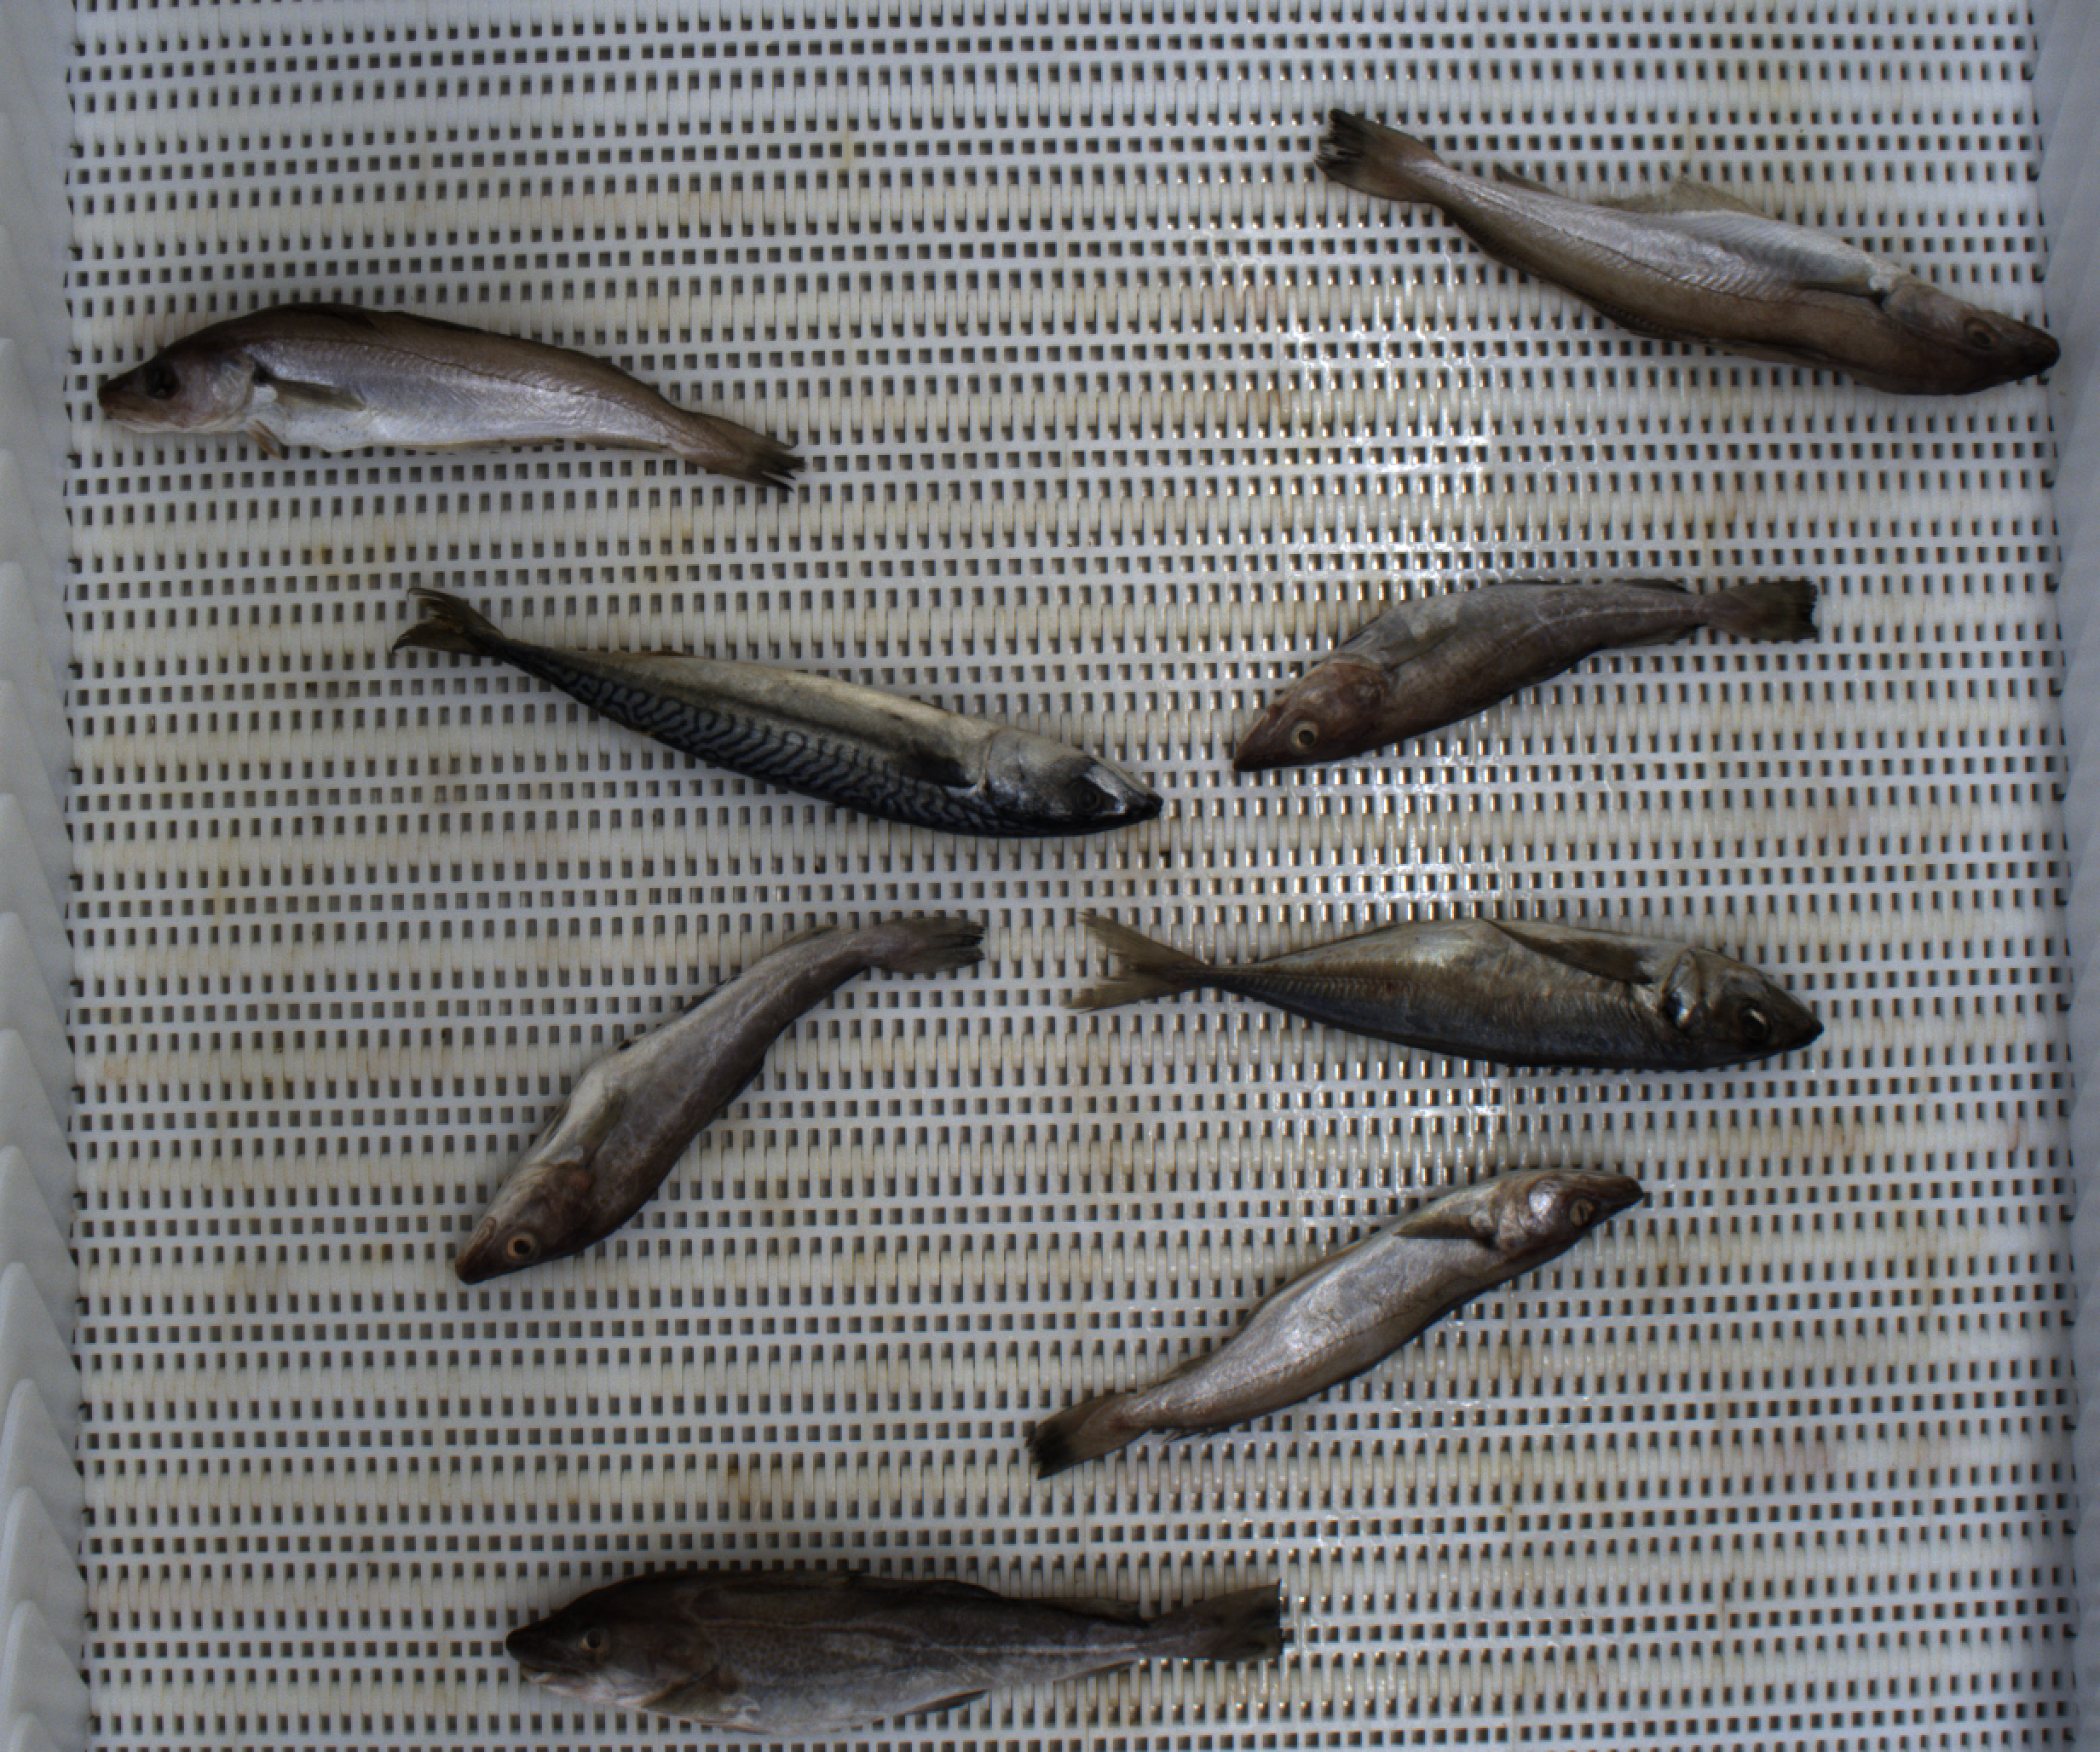
Total fish: 8
Cod: 3
Haddock: 0
Whiting: 3
Hake: 0
Horse mackerel: 1
Saithe: 0
Other: 1